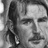
Emotion: sad